1989 NBA draft

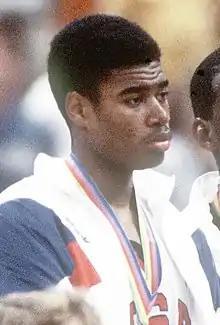
Pervis Ellison was selected first overall by the Sacramento Kings.

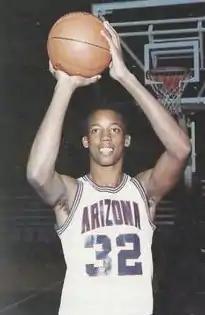
Sean Elliott was selected 3rd overall by the San Antonio Spurs.

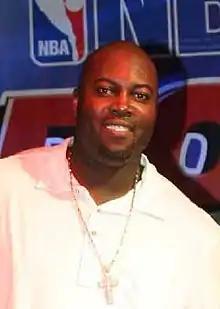
Glen Rice was selected 4th overall by the Miami Heat.

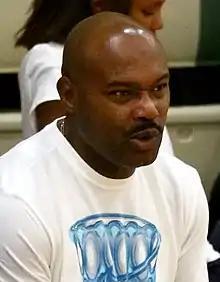
Tim Hardaway was selected 14th overall by the Golden State Warriors.

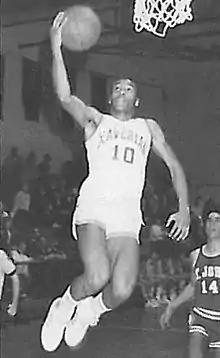
Dana Barros was selected 16th overall by the Seattle SuperSonics.

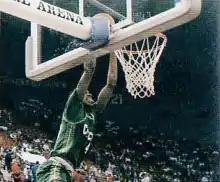
Shawn Kemp was selected 17th overall by the Seattle SuperSonics.

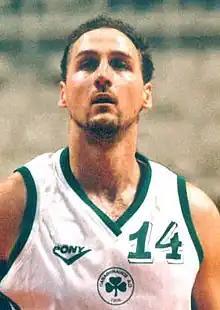
Dino Rađa was selected 40th overall by the Boston Celtics.

For the seventh year in a row and the eleventh time in twelve years, no college underclassman would withdraw their entry into the NBA draft. Not only that, but this would be the fourth year in a row where a player that qualified for the status of a "college underclassman" would be playing professional basketball overseas, with the French-born Rudy Bourgarel playing for the Boulogne-Levallois in France after leaving Marist College. In addition to that, this would also be the first year where an international player would be considered a direct underclassman to participate in an NBA draft, with Vlade Divac from the KK Partizan Belgrade of the Eastern Bloc nation known as SFR Yugoslavia (now since separated, with Divac representing Serbia) being the first ever international underclassman to be taken directly from an overseas team without previously going to an American college or playing for any prior American institution. Including those two players and Andrew Gaze, who had previously played in Australia for multiple years before playing only one season at Seton Hall University while being over the age of 22 by that time, the number of underclassmen would officially be considered a grand total of fourteen players instead of eleven (or twelve including Gaze). Regardless, the following college basketball players successfully applied for early draft entrance.